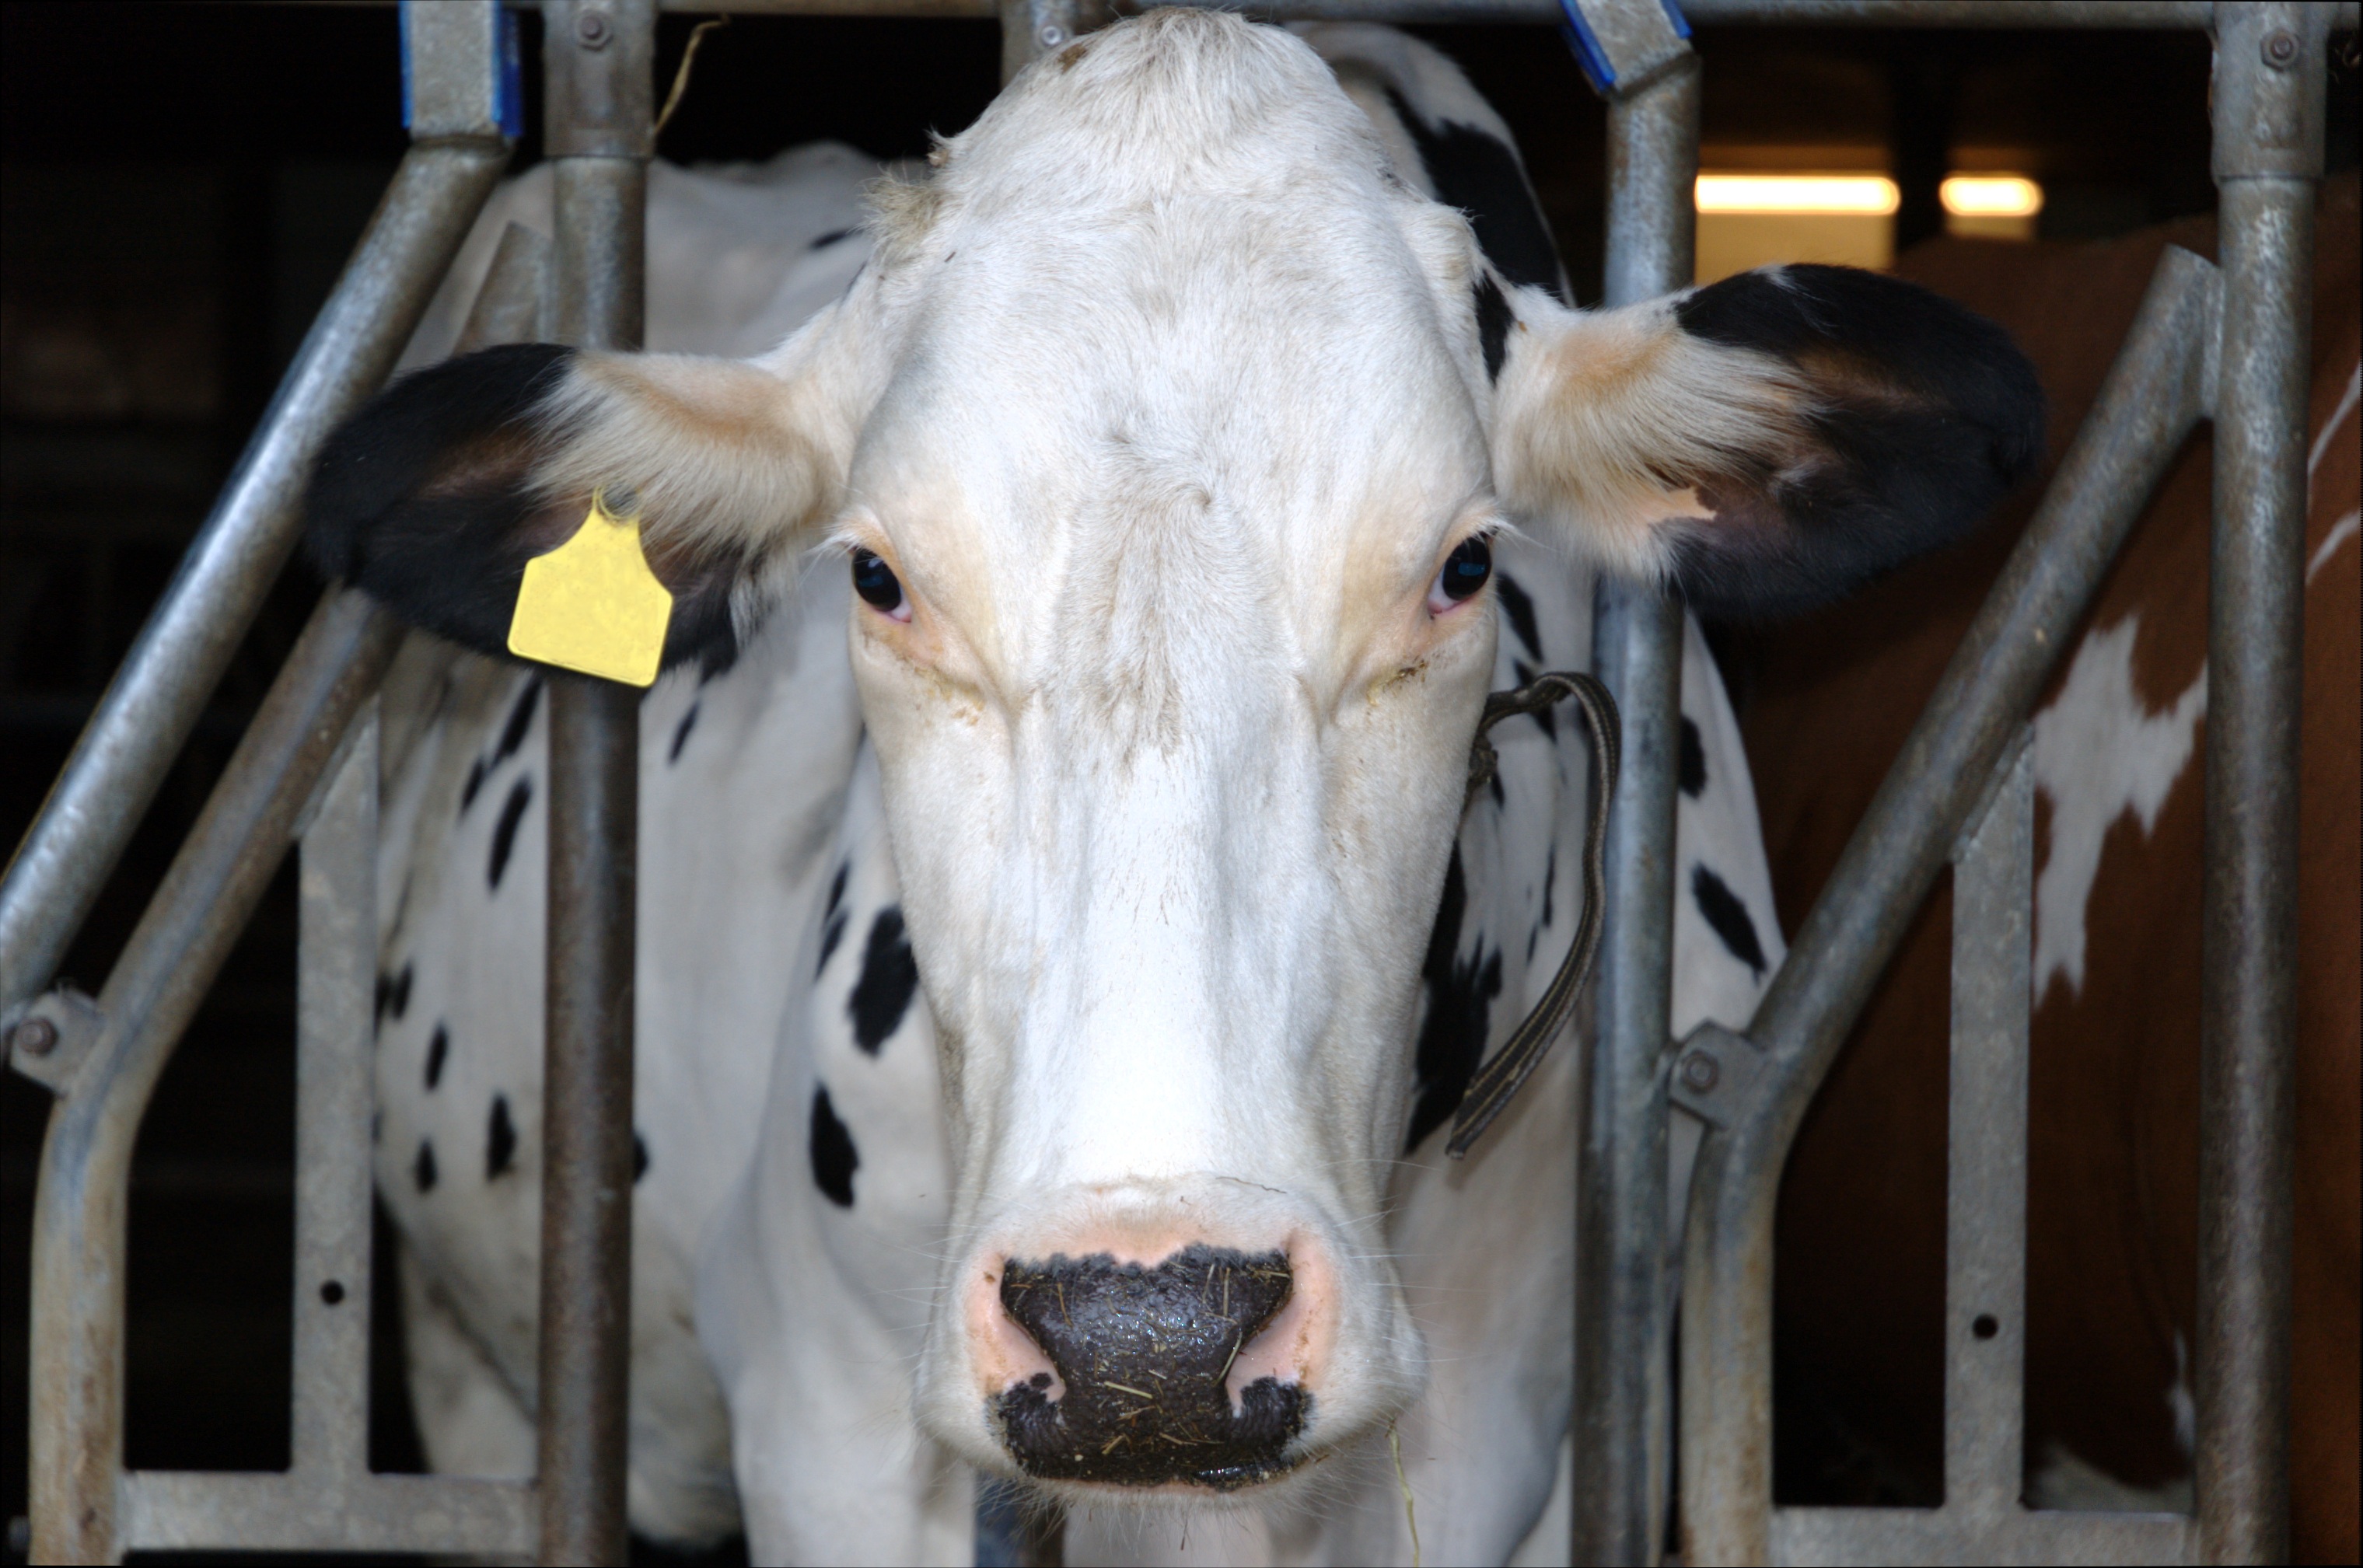
barn, portrait, cow, mammal, agriculture, stall, vertebrate, dairy, dairy cow, cattle like mammal